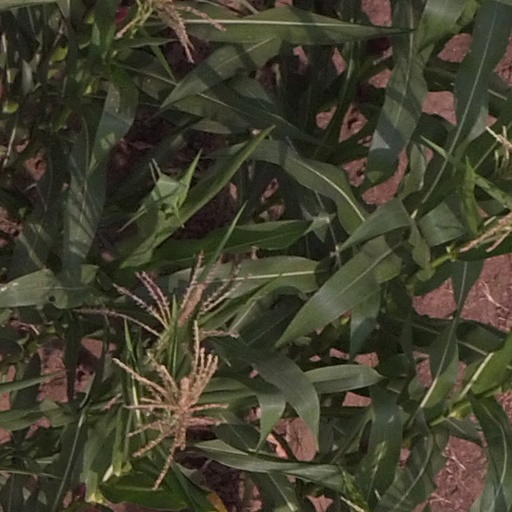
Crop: maize; corn